Akihisa Shiono

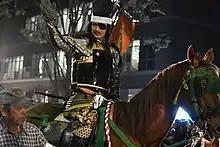
Shiono at a parade at Shingen-ko Festival in 2019

is a Japanese actor. He played the role of Souji Rippukan/Kyoryu Green in the 2013 Super Sentai TV series "Zyuden Sentai Kyoryuger".